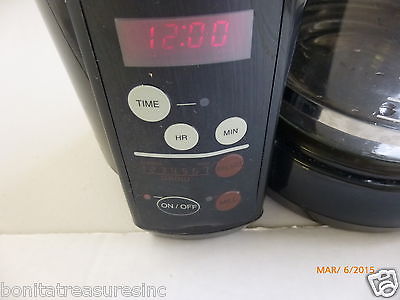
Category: coffee maker